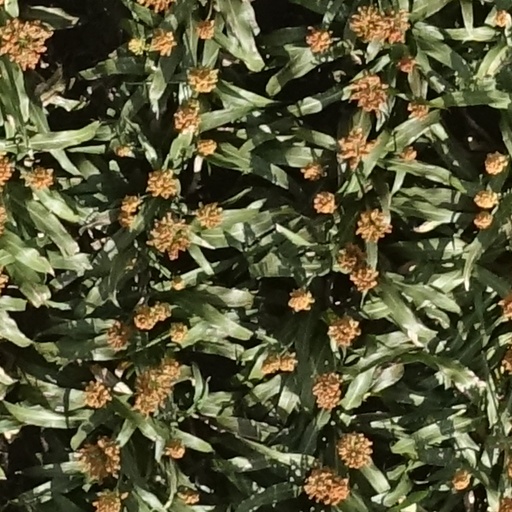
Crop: sorghum